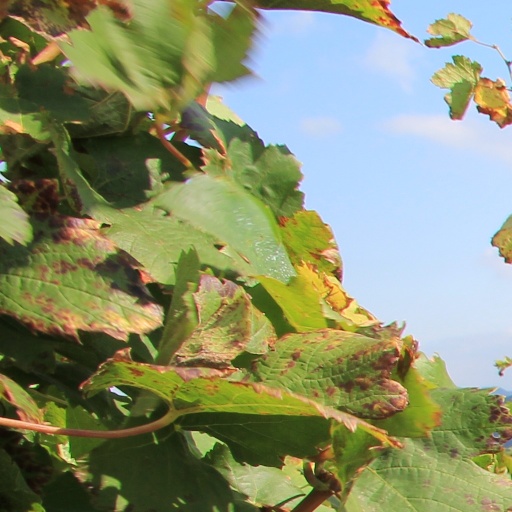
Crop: grape